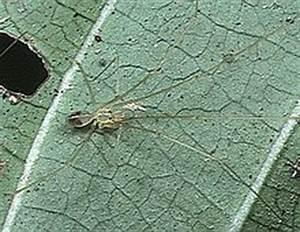
spider